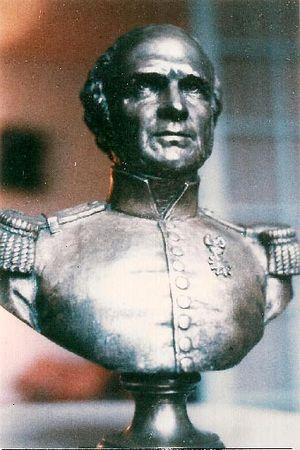
Buste du Colonel Joseph Boissin (fondu vers 1840)
Le 7ᵉ régiment d'infanterie est un régiment d'infanterie de l'Armée de terre française créé sous la Révolution à partir du régiment de Champagne, un régiment français d'Ancien Régime, l'un des Six Grands Vieux. Il avait pour chant de marche Auprès de ma blonde.